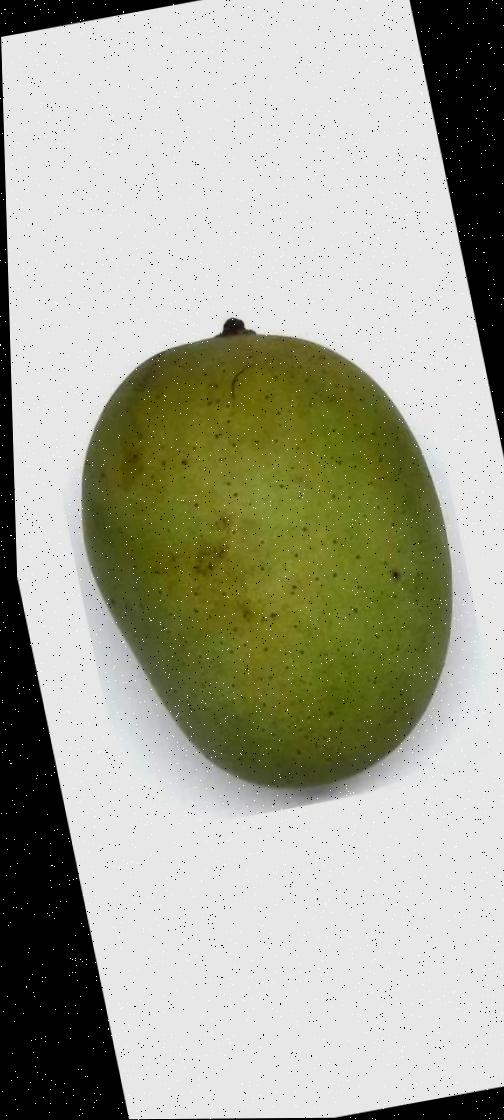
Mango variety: Langra